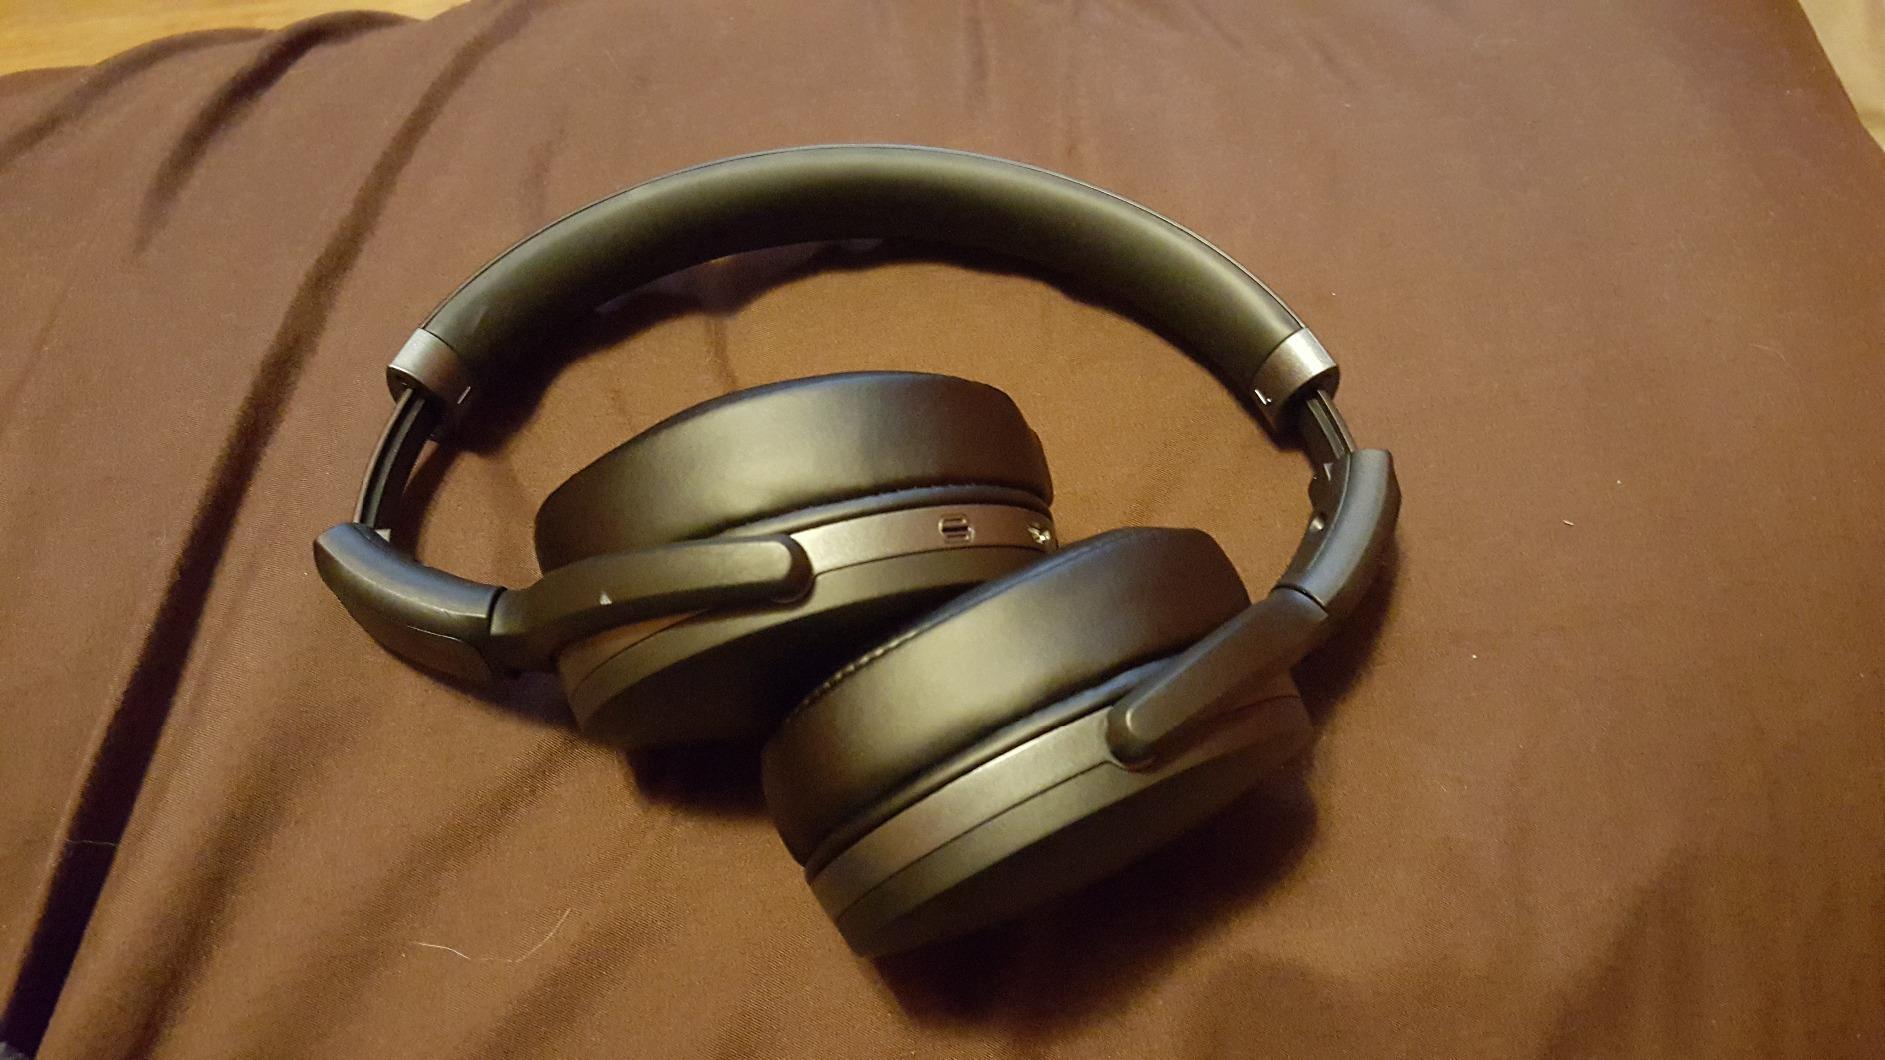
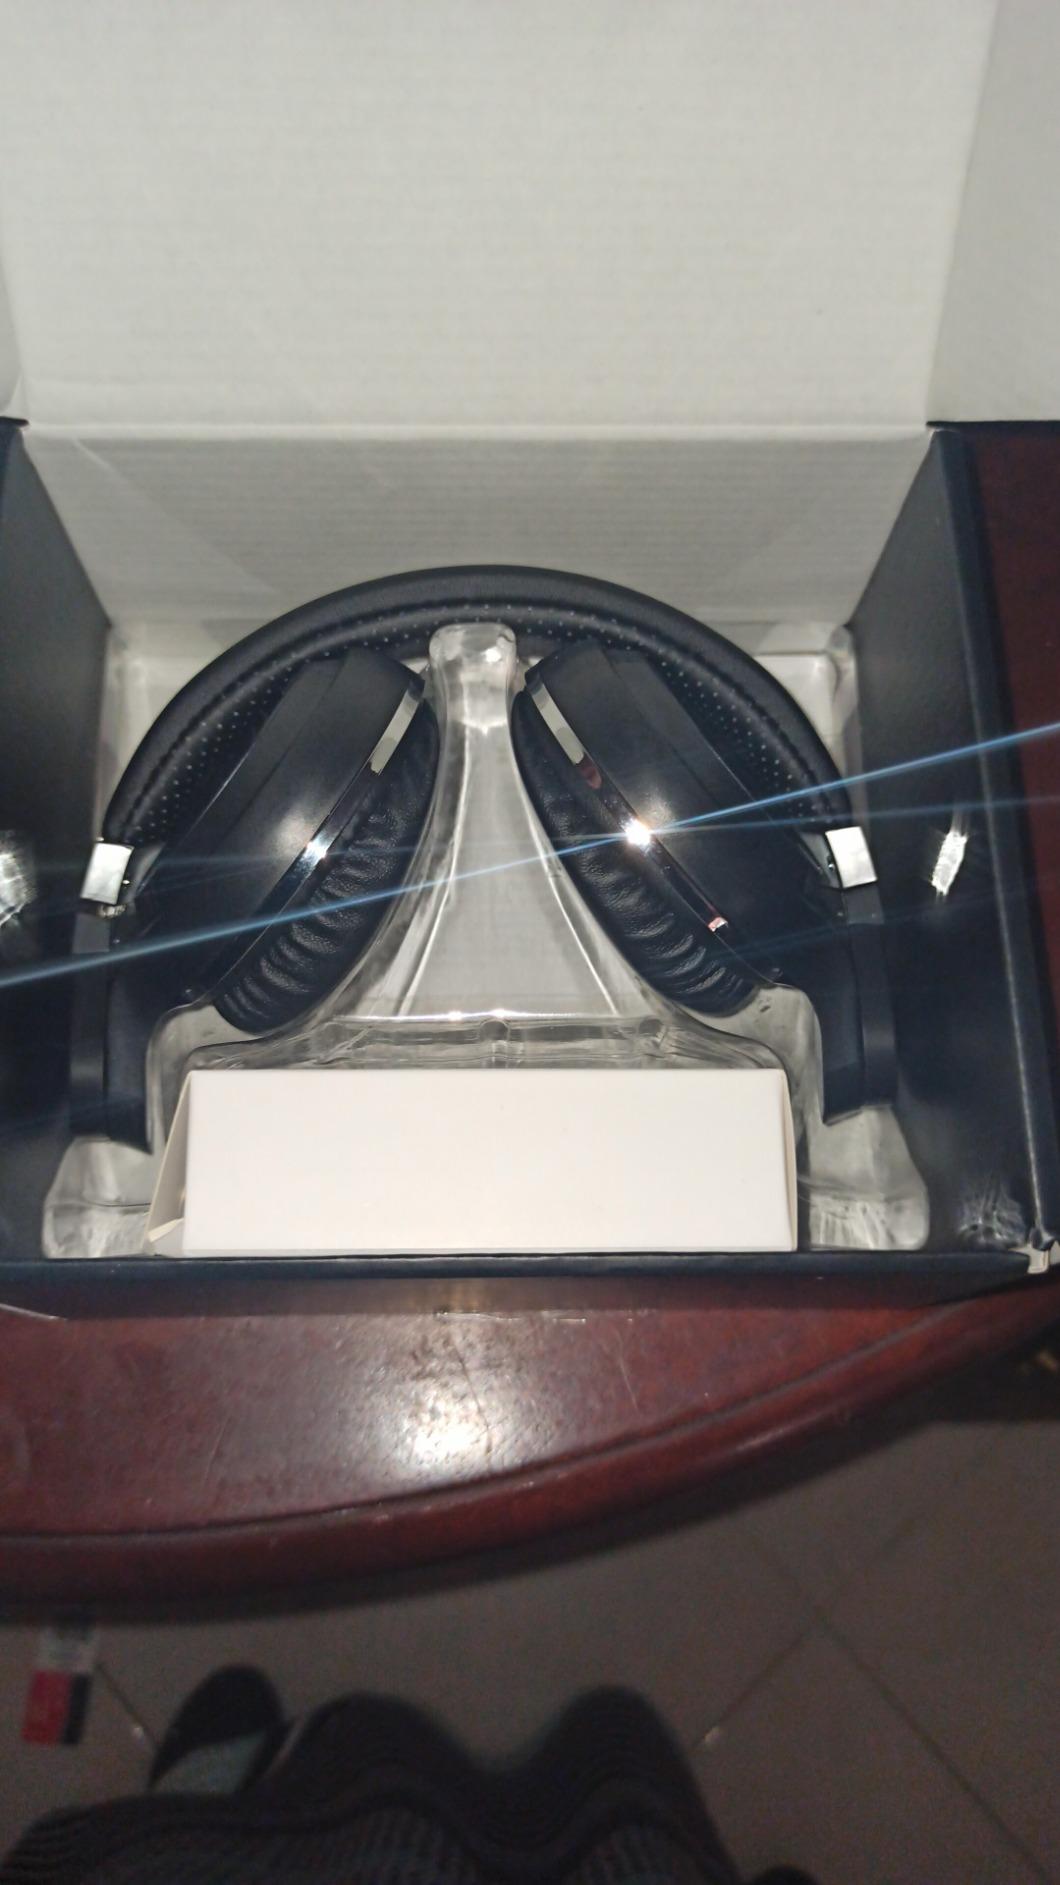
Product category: headphones
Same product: no